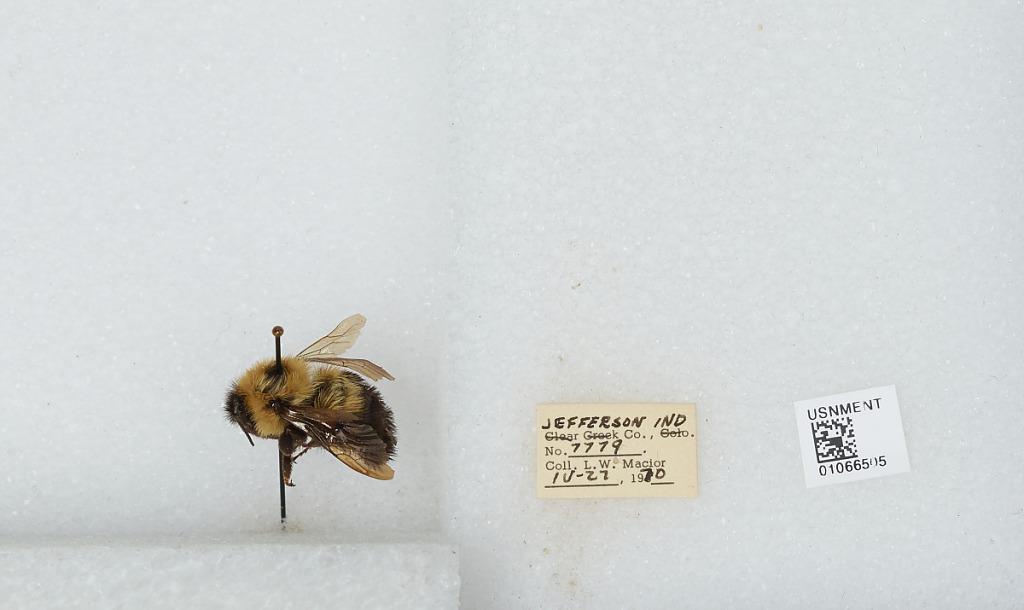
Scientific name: Bombus (Pyrobombus) bimaculatus Cresson
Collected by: L. Macior
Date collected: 1970-4-27
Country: United States
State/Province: Indiana
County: Jefferson
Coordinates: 38.775, -85.4786